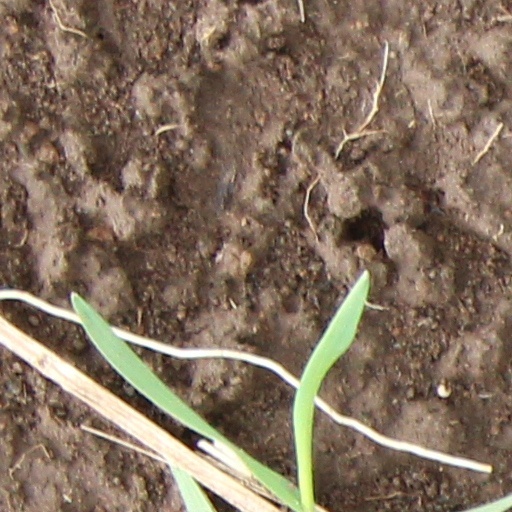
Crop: wheat